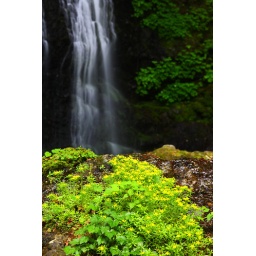
The sedum subtiles were in full bloom at the front of the waterfall. The flowers of sedum subtiles were brightened in the green forest.